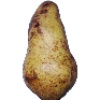
Label: Pear Abate 1